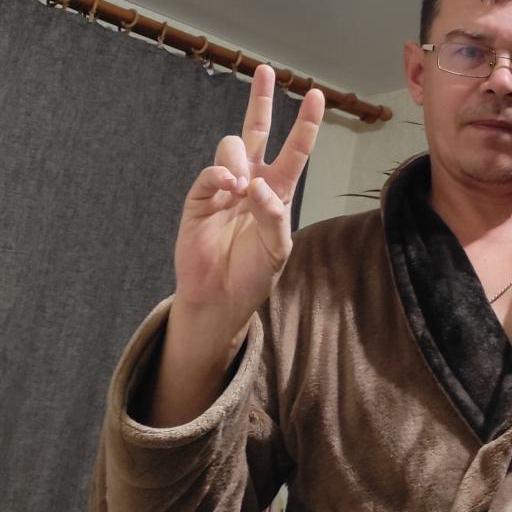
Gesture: peace